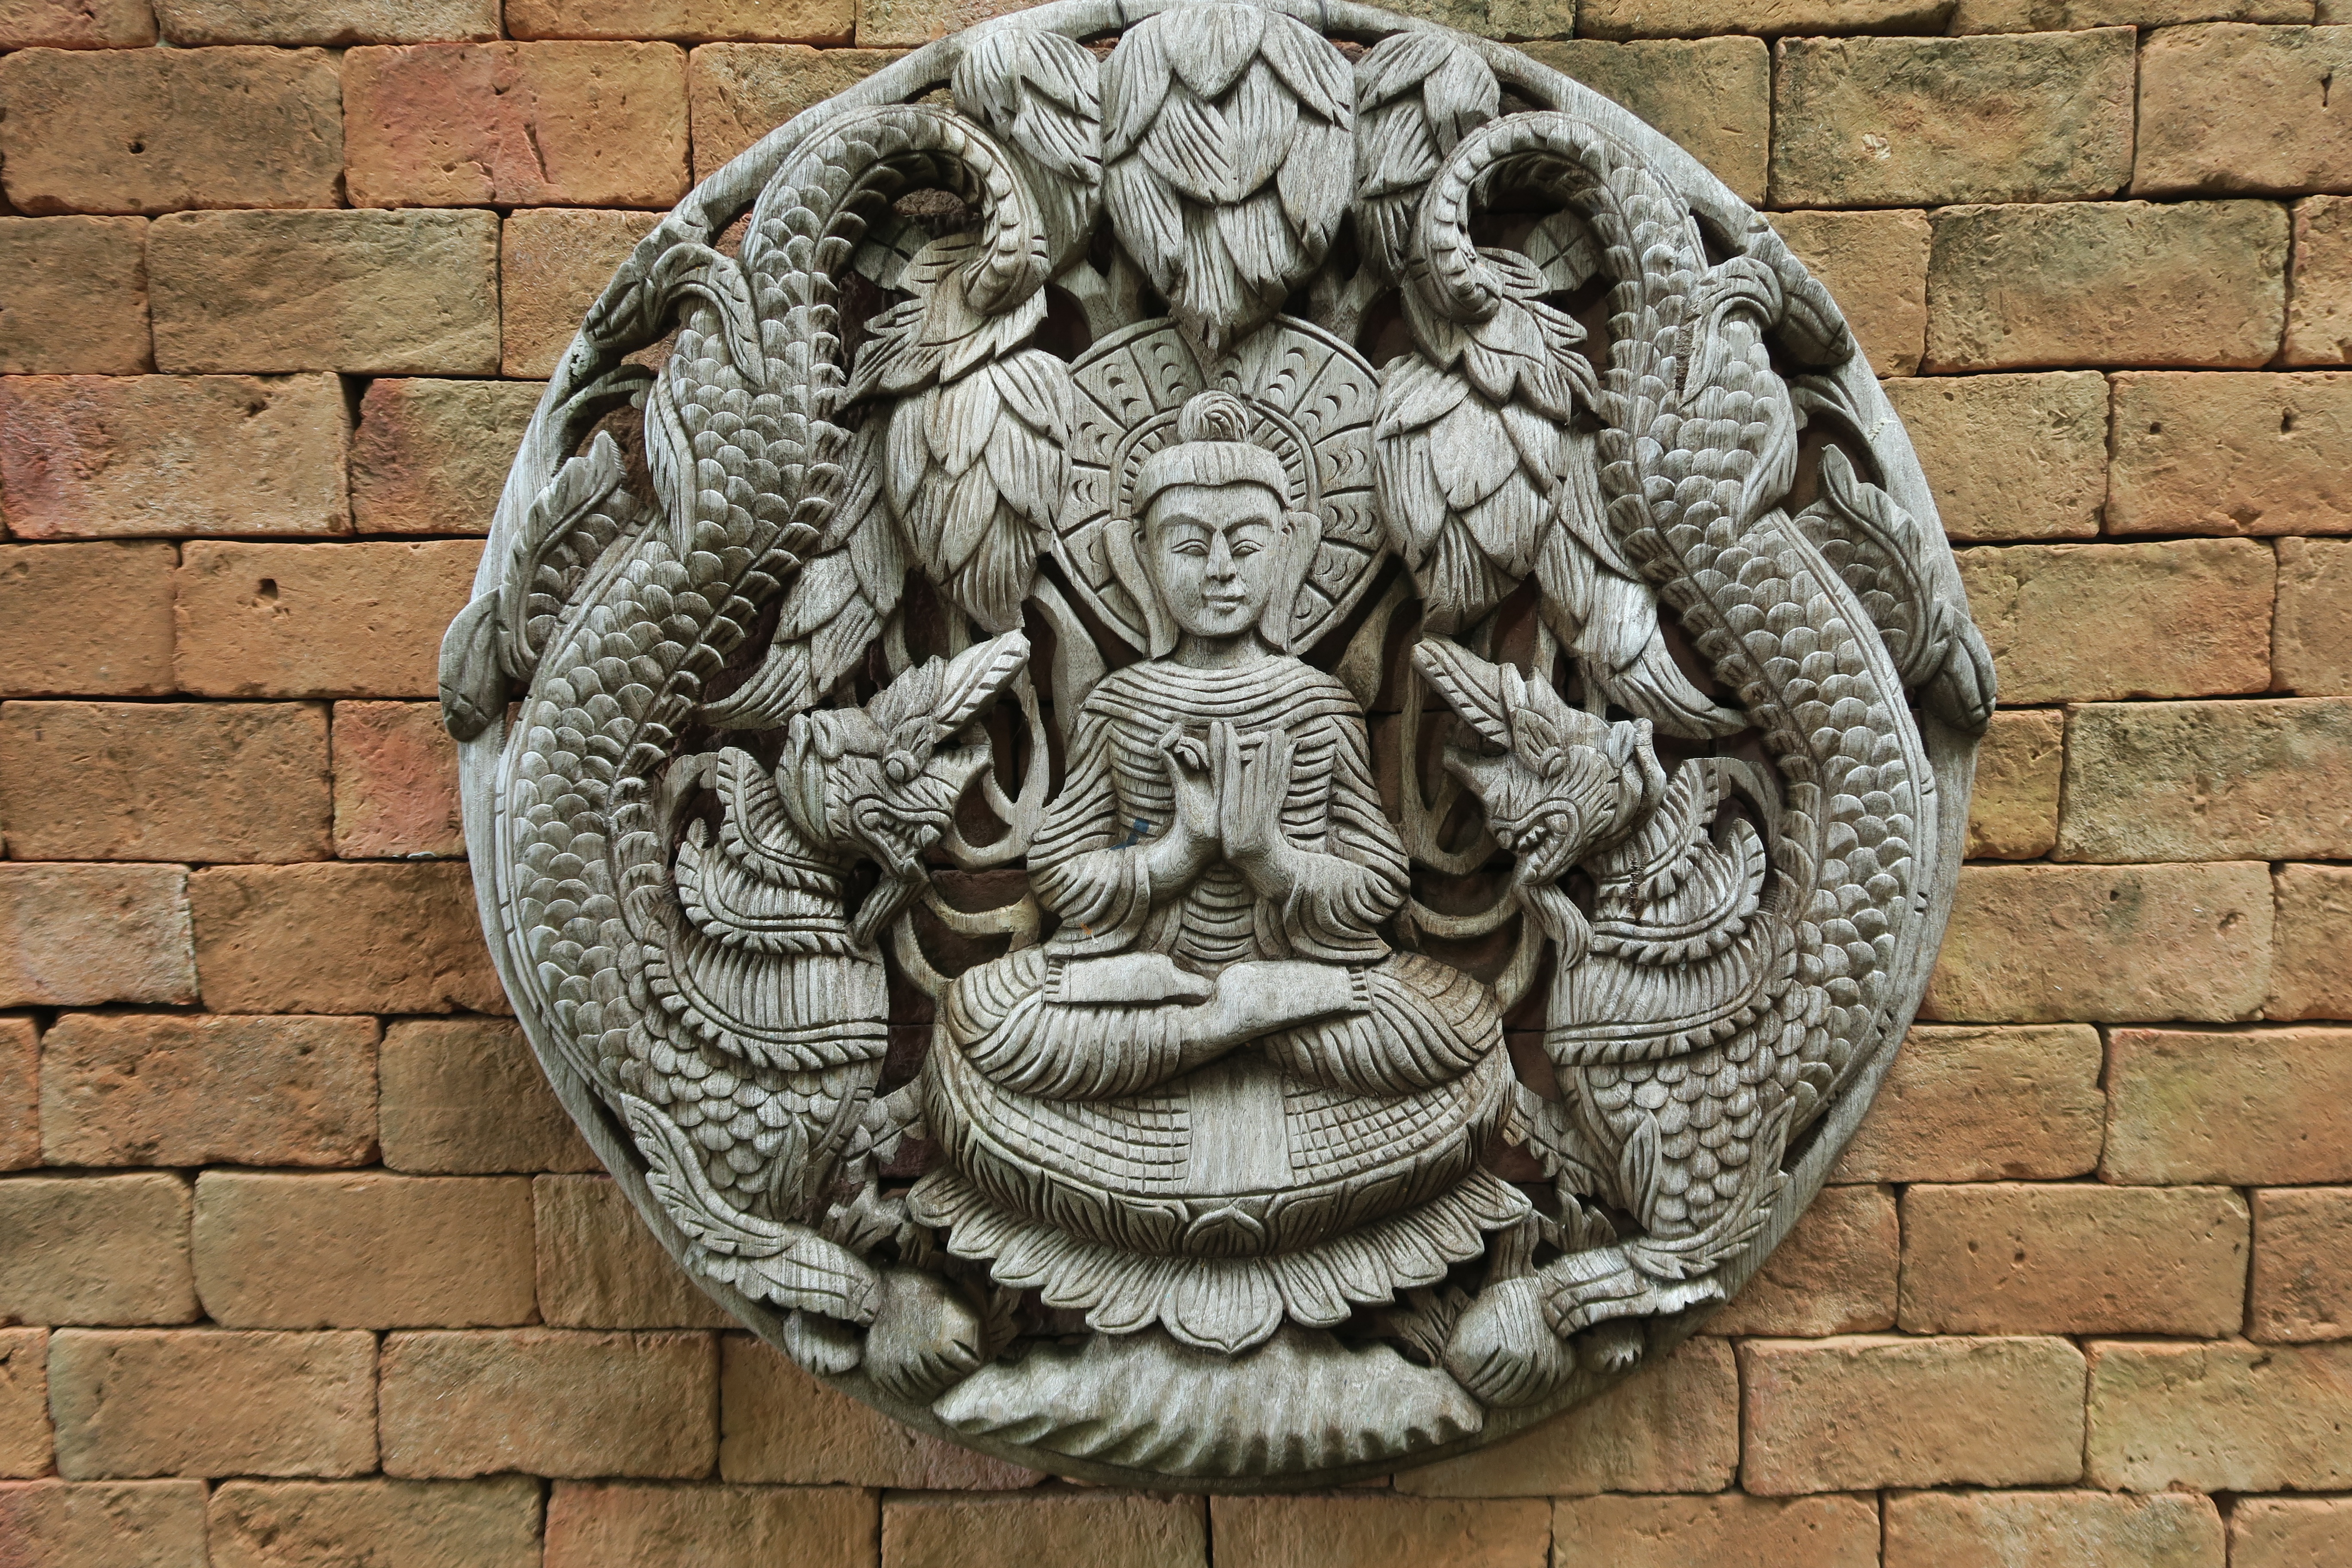
antique, statue, thailand, sculpture, art, temple, buddha, carving, relief, wood carving, archaeological site, stone carving, ancient history, maya civilization